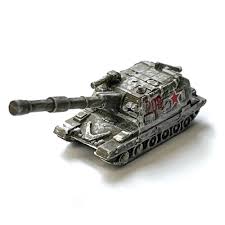
Label: Self Propelled Artillery